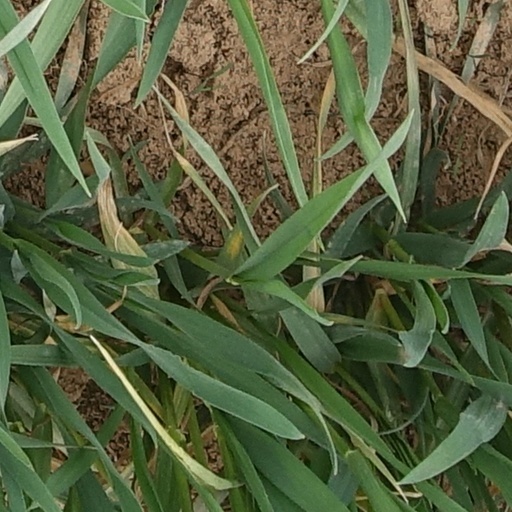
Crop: wheat